Finnian of Clonard

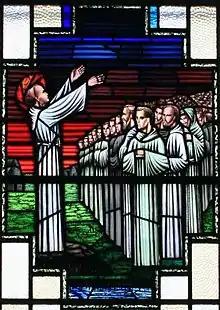
Finnian and his pupils in a stained glass window at the Church of St. Finian in Clonard

Finnian came first to Aghowle in County Wicklow at the foot of Sliabh Condala, where Oengus, the king of Leinster granted him a site. He then founded a monastic community on Skellig Michael, off the coast of Kerry, 'though this is doubted by historians. From there, he went to Brigid's monastery at Kildare. Around 520, he was at last led by an angel to Cluain Eraird (Clonard, County Meath) on the River Boyne, which he was told would be the place of his resurrection.